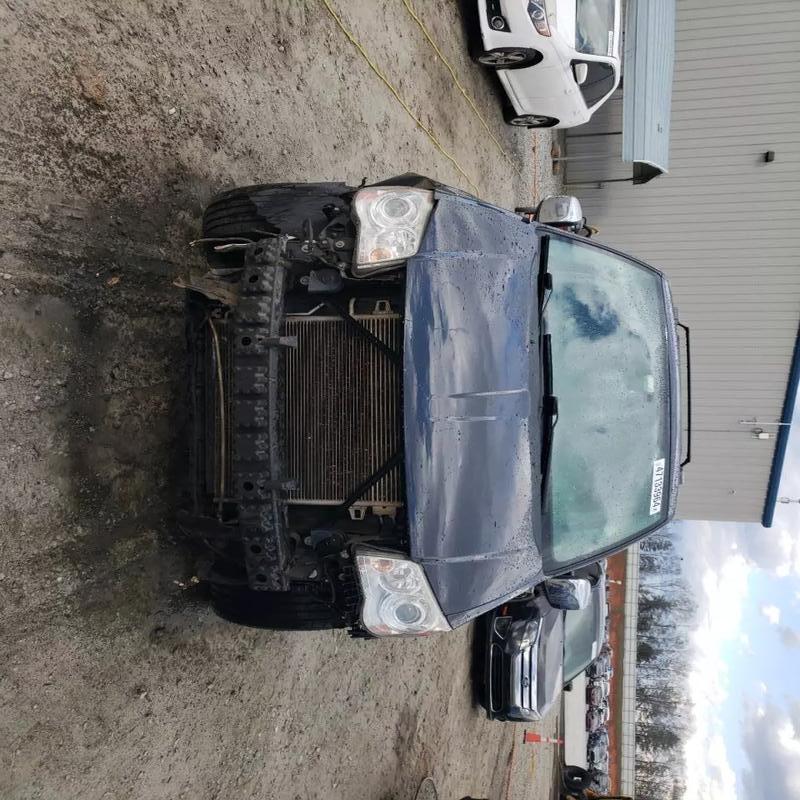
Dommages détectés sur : plaque d'immatriculation avant, pare-choc avant, capot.
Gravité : majeur